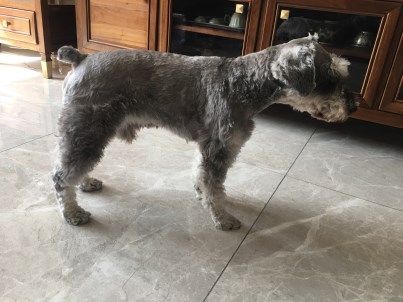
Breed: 2342-n000102-miniature_schnauzer